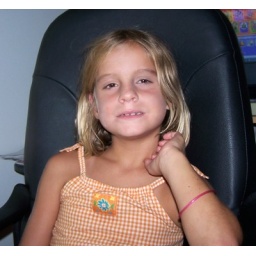
This is my youngest in my office chair. I think she looks like she is trying to chair a meeting.